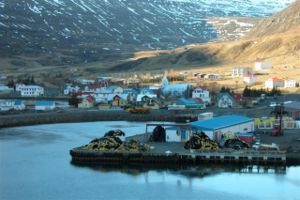
Seyðisfjörður / Billedgalleri
Seyðisfjörður er en by med ca. 800 indbyggere beliggende på det østlige Island. Den 17 km lange Seyðisfjörður bugter sig fra det yderste næs til byen Seyðisfjörður.